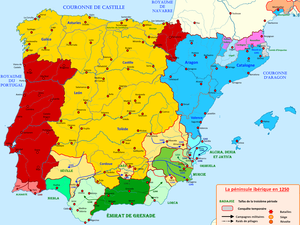
Carte de la péninsule ibérique en 1250 montrant les principaux faits historiques de la période
Le royaume de Portugal correspond à un ancien statut juridique du Portugal, de l'Angola, Mozambique, Cap-Vert, Timor-Oriental, Brésil, Macao, Bahreïn, Ceuta, Uruguay, Olivence ville portugaise revendiquée par le royaume d'Espagne, entre autres, en vigueur de 1139, lors du couronnement du roi Alphonse Iᵉʳ, à 1910, avec la proclamation de la République portugaise.
La couronne d'Aragon est une union dynastique qui a réuni de nombreux royaumes méditerranéens au Moyen Âge et à l'époque moderne. On date généralement sa naissance de l'union du royaume d'Aragon et du comté de Barcelone par le mariage de Pétronille d'Aragon et de Raimond-Bérenger IV de Barcelone en 1137. Après deux siècles d'union avec la couronne de Castille, elle disparaît en 1716 avec les décrets de Nueva Planta au profit du royaume de Castille. Elle constituait une confédération de royaumes réputés indépendants, disposant chacun de ses propres lois et institutions sous la domination d'un prince unique, titré roi d'Aragon et de Sicile.
Alphonse III de Portugal est roi de Portugal de 1247 à 1279.
Ferdinand III, ou saint Ferdinand de Castille, est roi de Castille et de Tolède de 1217 à 1252, et roi de Léon et de Galice de 1230 à 1252. Né probablement en 1199 au monastère de Valparaíso, à Peleas de Arriba, Ferdinand III est le fils d'Alphonse IX de León, et de Bérengère de Castille.
La couronne de Castille rassemblait les territoires qui étaient au Moyen Âge sous l'autorité des rois de Castille. On peut dater sa naissance du règne du roi Ferdinand Iᵉʳ de Castille, qui le premier rassembla sous son autorité en 1037 les royaumes de Castille et de León, ce dernier rassemblant déjà les royaumes des Asturies et de Galice. Après des partages dynastiques, la couronne de Castille fut reformée en 1230 sous le règne du roi Ferdinand III de Castille. De plus, la couronne s'agrandit grâce à la Reconquista, intégrant de nombreux royaumes pris aux musulmans. Par le mariage des Rois catholiques, elle forme une union dynastique avec la couronne d'Aragon, mais conserve son indépendance nominale. Après deux siècles d'union, elle est dissoute et fondue en 1715 dans un royaume d'Espagne par les décrets de Nueva Planta. Pendant cette période d'union des couronnes, elle est le centre économique, culturel et politique de la monarchie espagnole. Le titre d'usage du souverain de la couronne de Castille est « roi de Castille et de León », quoique l'on trouve aussi le plus simple « roi de Castille ».